Kronan (ship)

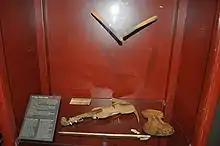
The remains of one of the violins and two drumsticks on display at Kalmar County Museum

The total cost of "Kronan" was estimated at 326,000 silver dalers in contemporary currency, and about half of the cost, 166,000 dalers, lay in the armaments. It was therefore in the interest of the Swedish Navy to salvage as many of the cannons as possible. In the early 1660s almost all the guns from "Vasa" had been brought up through greatly improved technology. Commander Paul Rumpf and Admiral Hans Wachtmeister were put in charge of the salvage of "Kronan"s cannons. With the help of diving bells, they were able to raise 60 cannons worth 67,000 daler in the summers (c. June–August) of 1679–86, beginning as soon as the war with Denmark had ended. In the 1960s, diving expert Bo Cassel made some successful descents to "Vasa" with a diving bell made according to 17th-century specifications. In 1986, further experiments were done on "Kronan". The tests proved successful and the conclusion was that the 17th-century operations must have required considerable experience, skill and favorable weather conditions. Though the conditions off Öland were often difficult, with cold water and unpredictable weather, and required a large crew, the expeditions were very profitable. Historian Björn Axel Johansson has calculated that the total cost for the entire crew for all eight diving seasons was less than 2,000 dalers, the value of one of "Kronan"s 36-pounder guns.